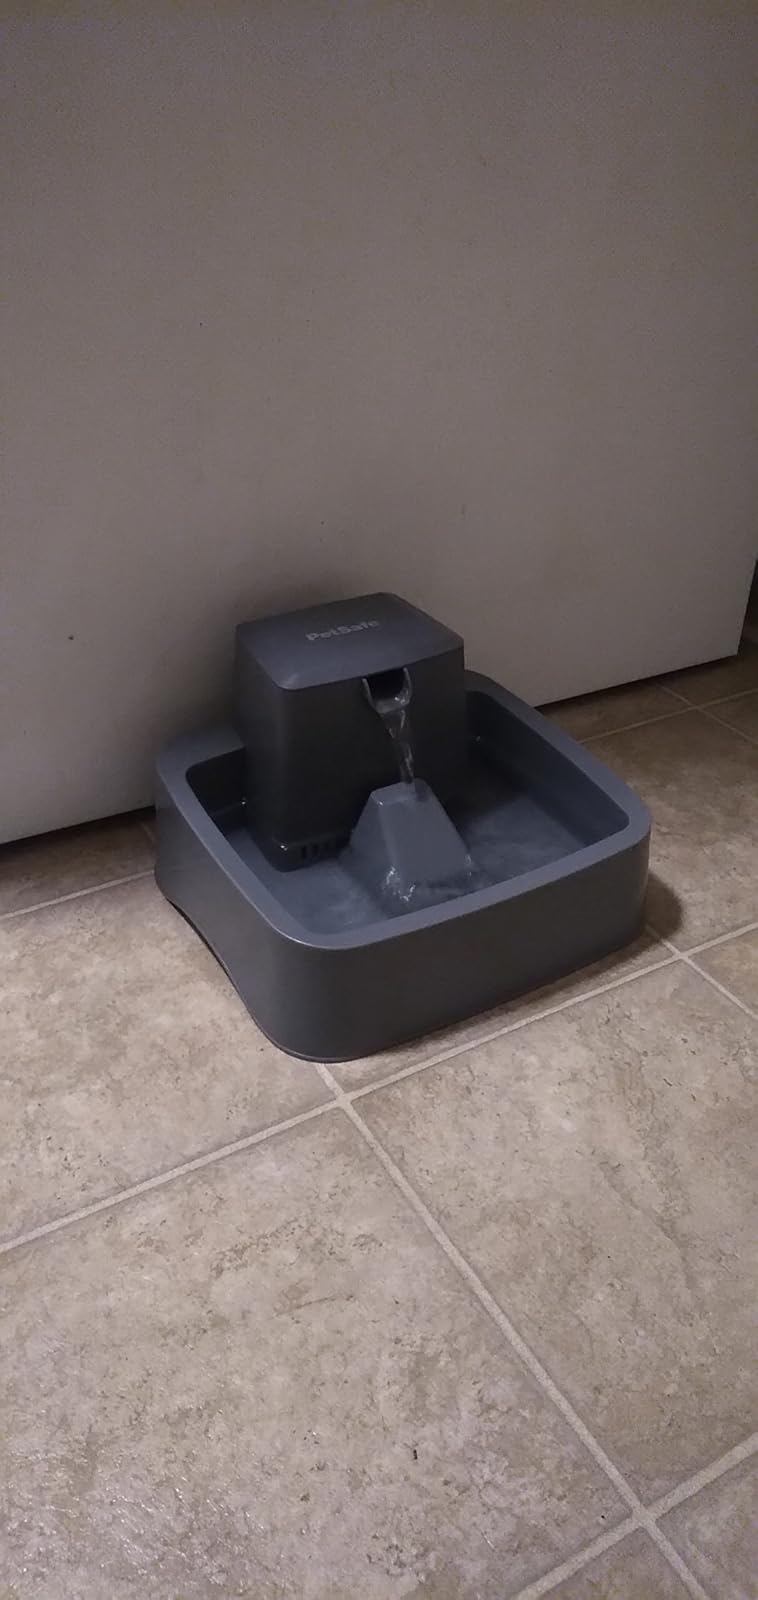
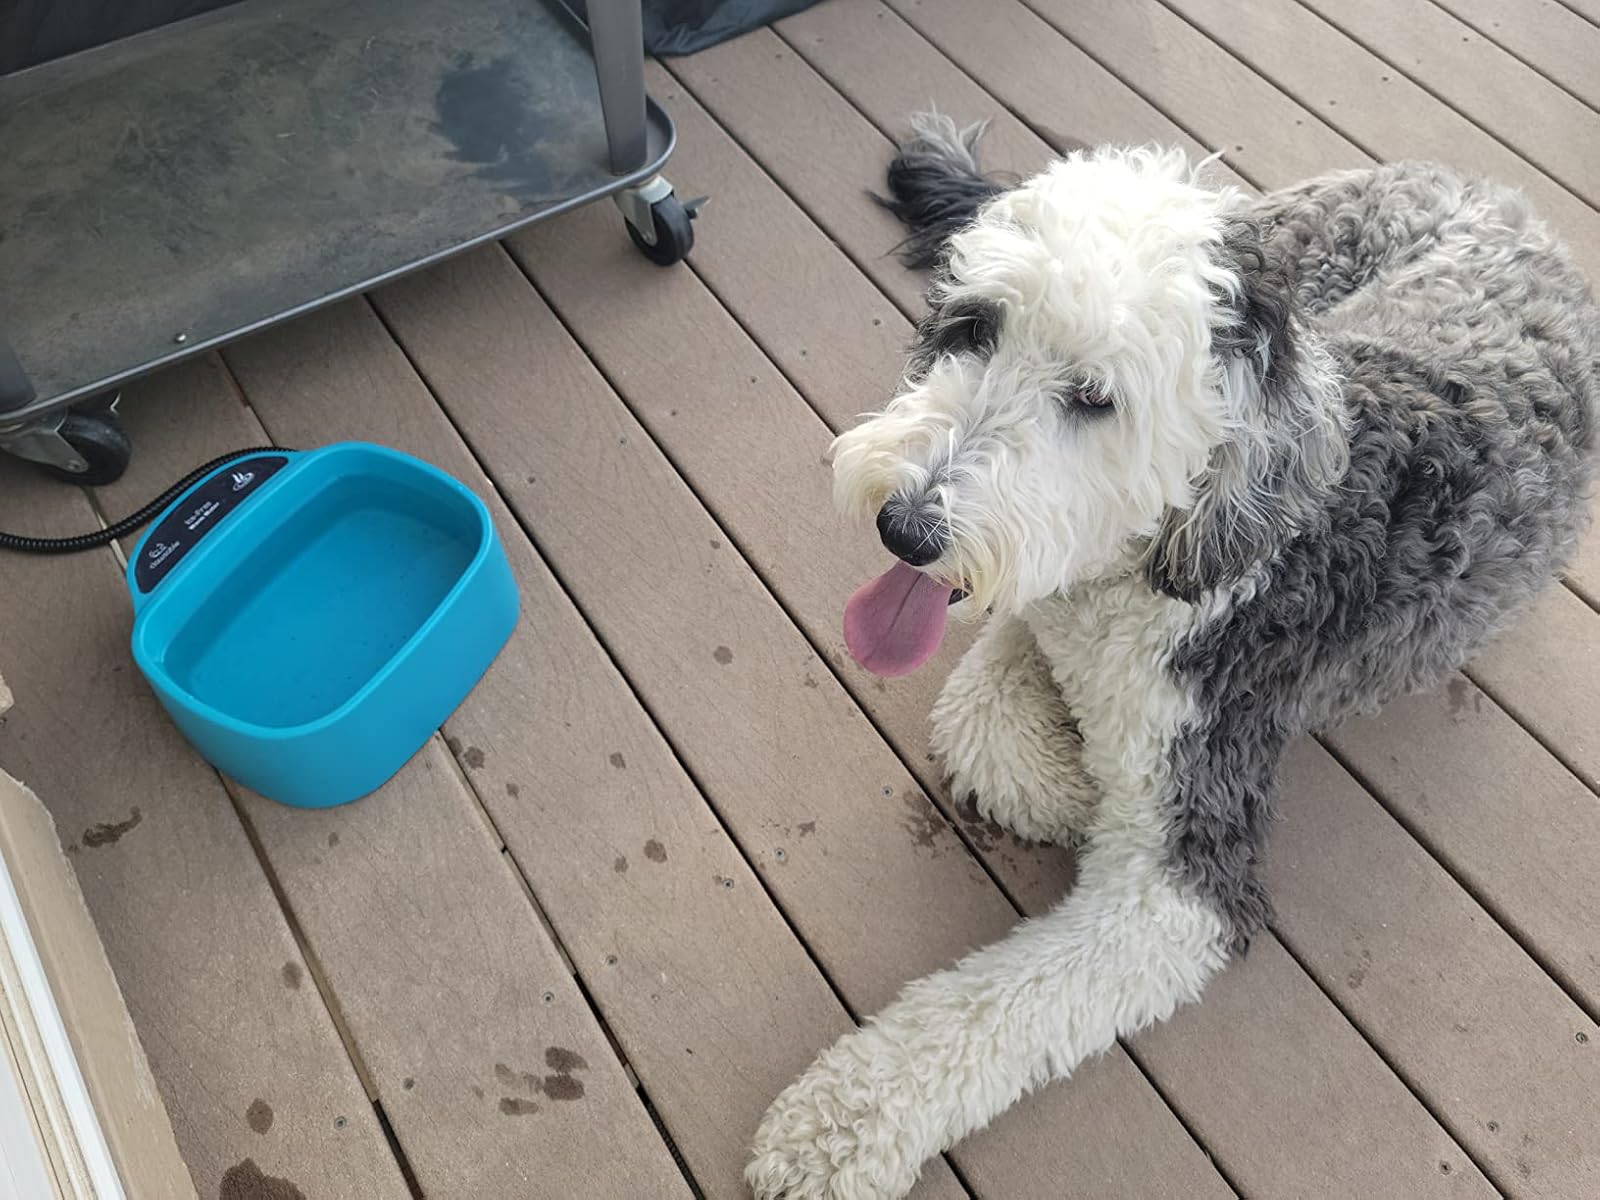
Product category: items_bowl
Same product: no